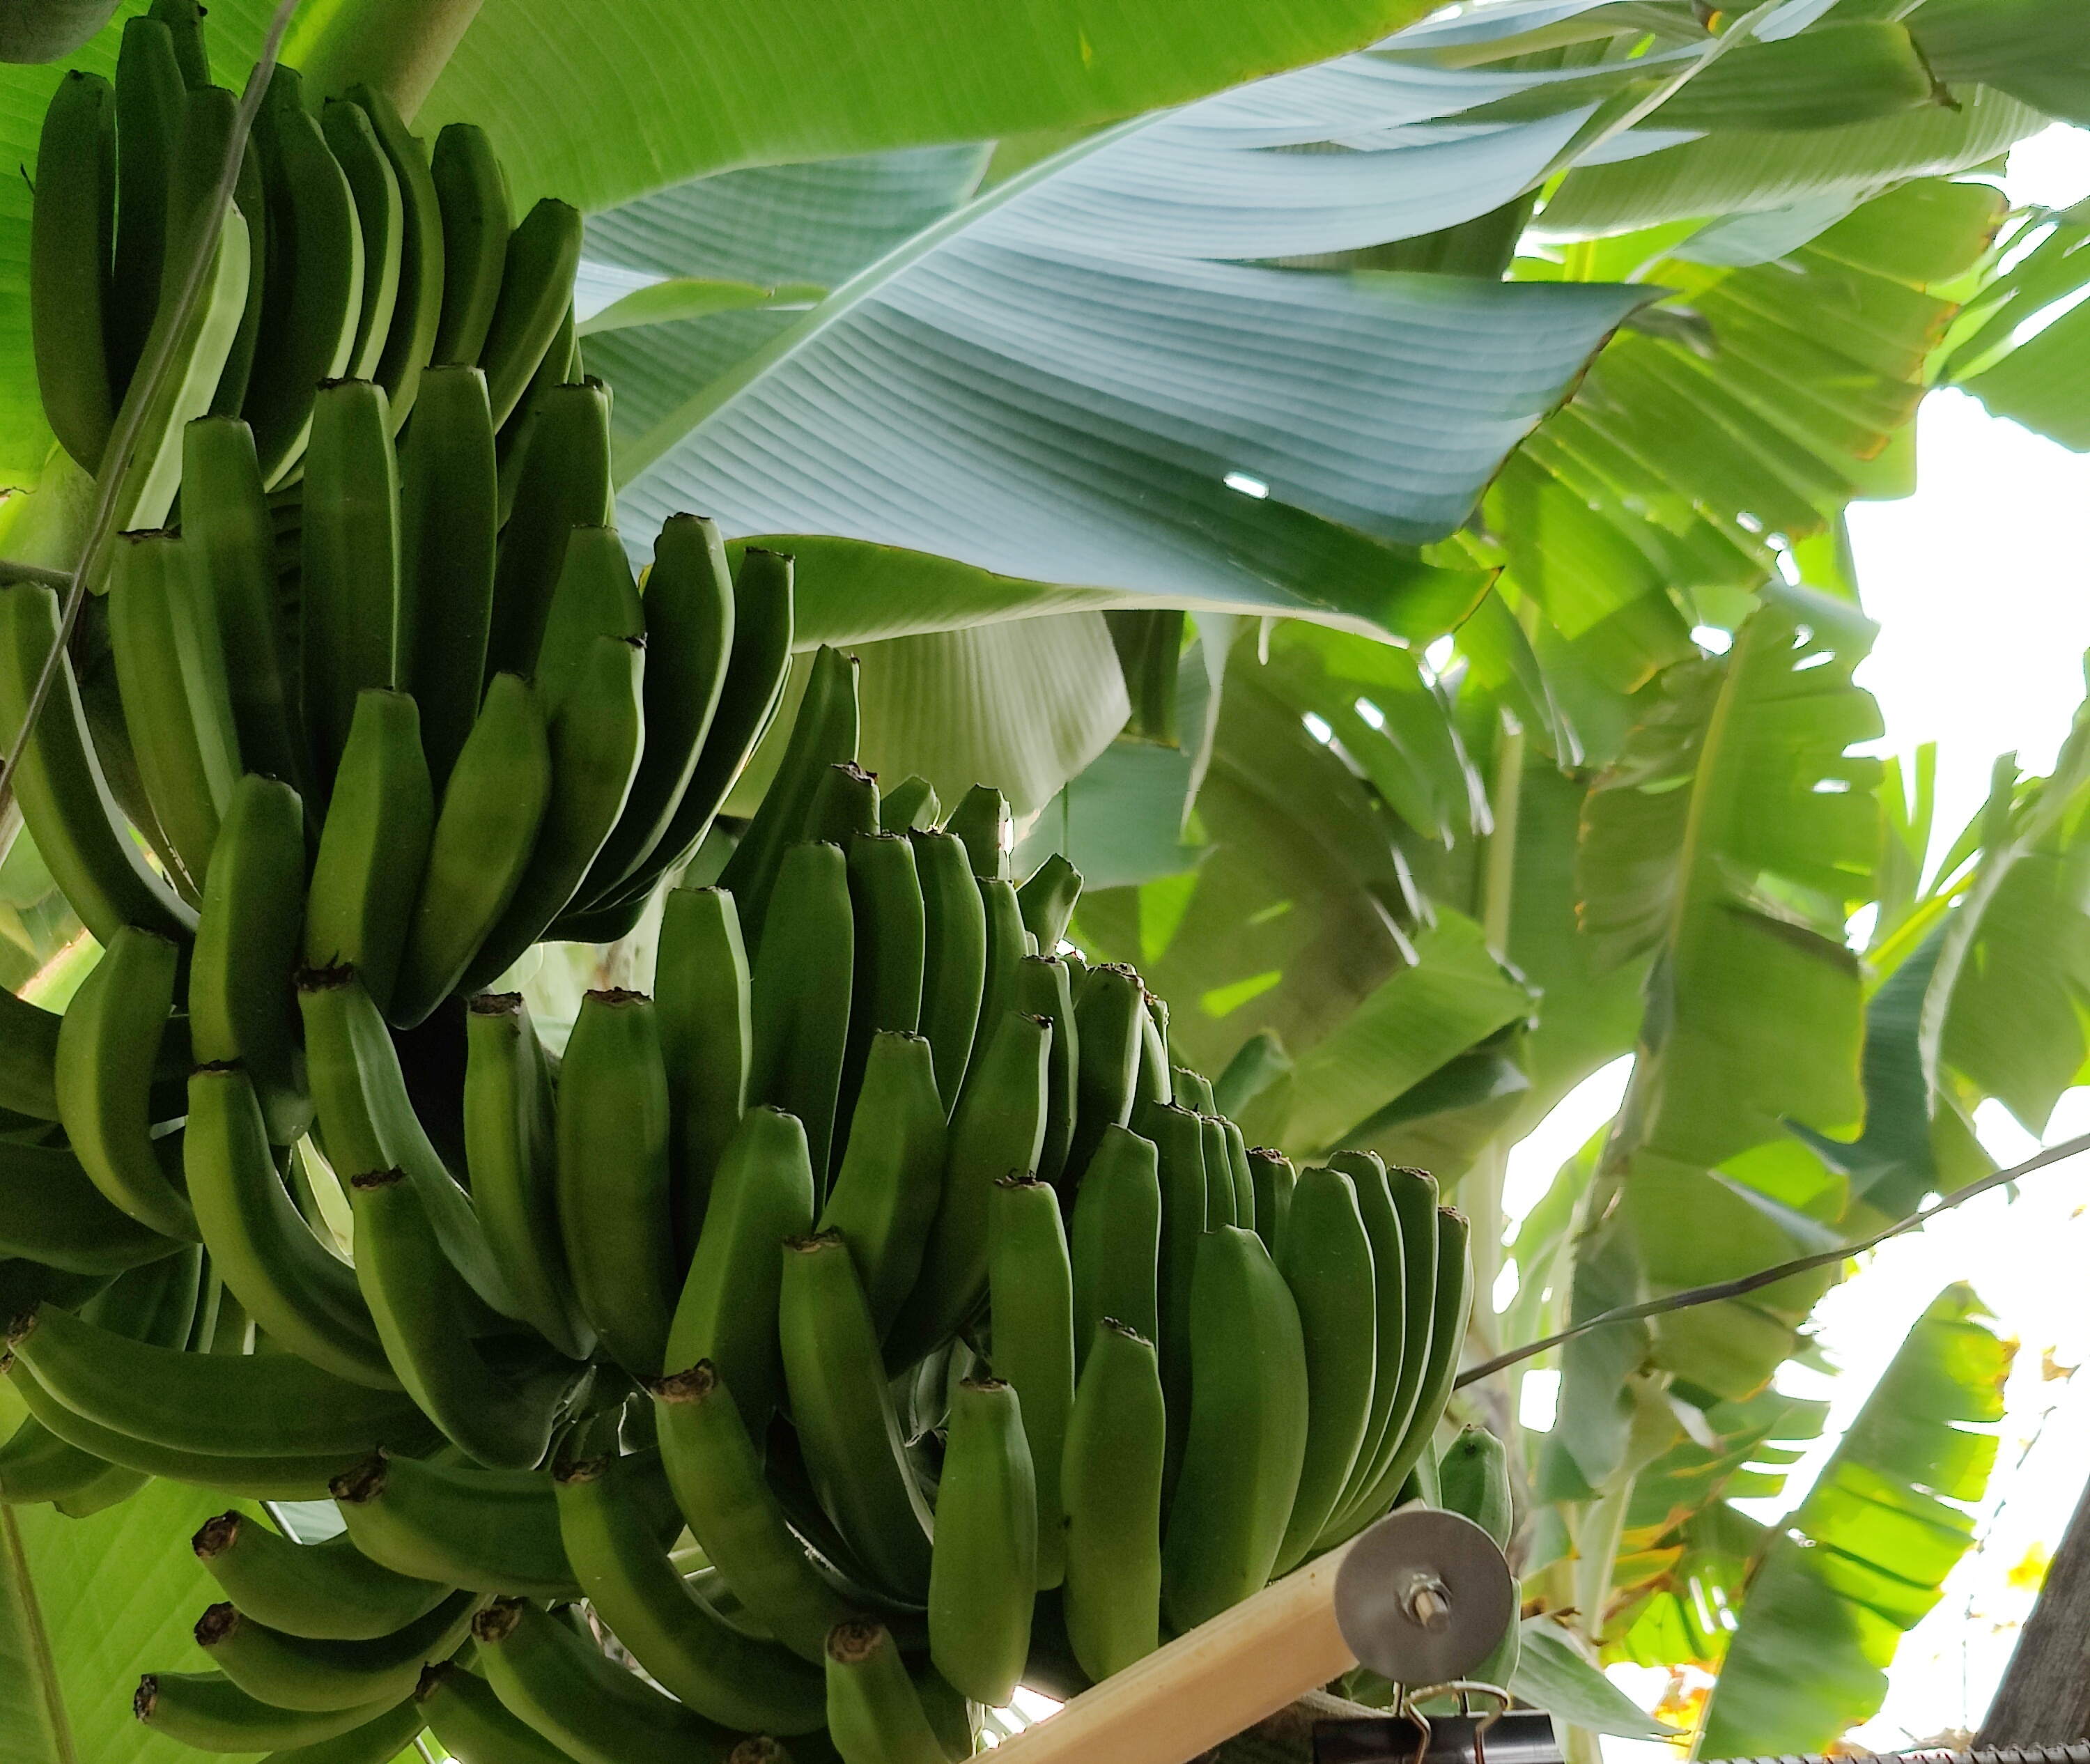
Label: Keep